The Feminine Mystique

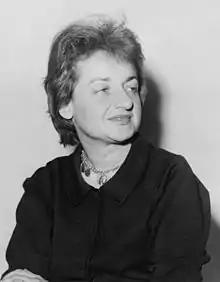
Betty Friedan in 1960

"The Feminine Mystique" begins with an introduction describing what Friedan called "the problem that has no name"—the widespread unhappiness of women in the 1950s and early 1960s. She discusses the lives of several housewives from around the United States who were unhappy despite living in material comfort and being married with children. Friedan also questions the women's magazine, women's education system, and advertisers for creating this widespread image of women. The detrimental effects induced by this image were that it cornered women into the domestic sphere, and that it led many women to lose their own identities.